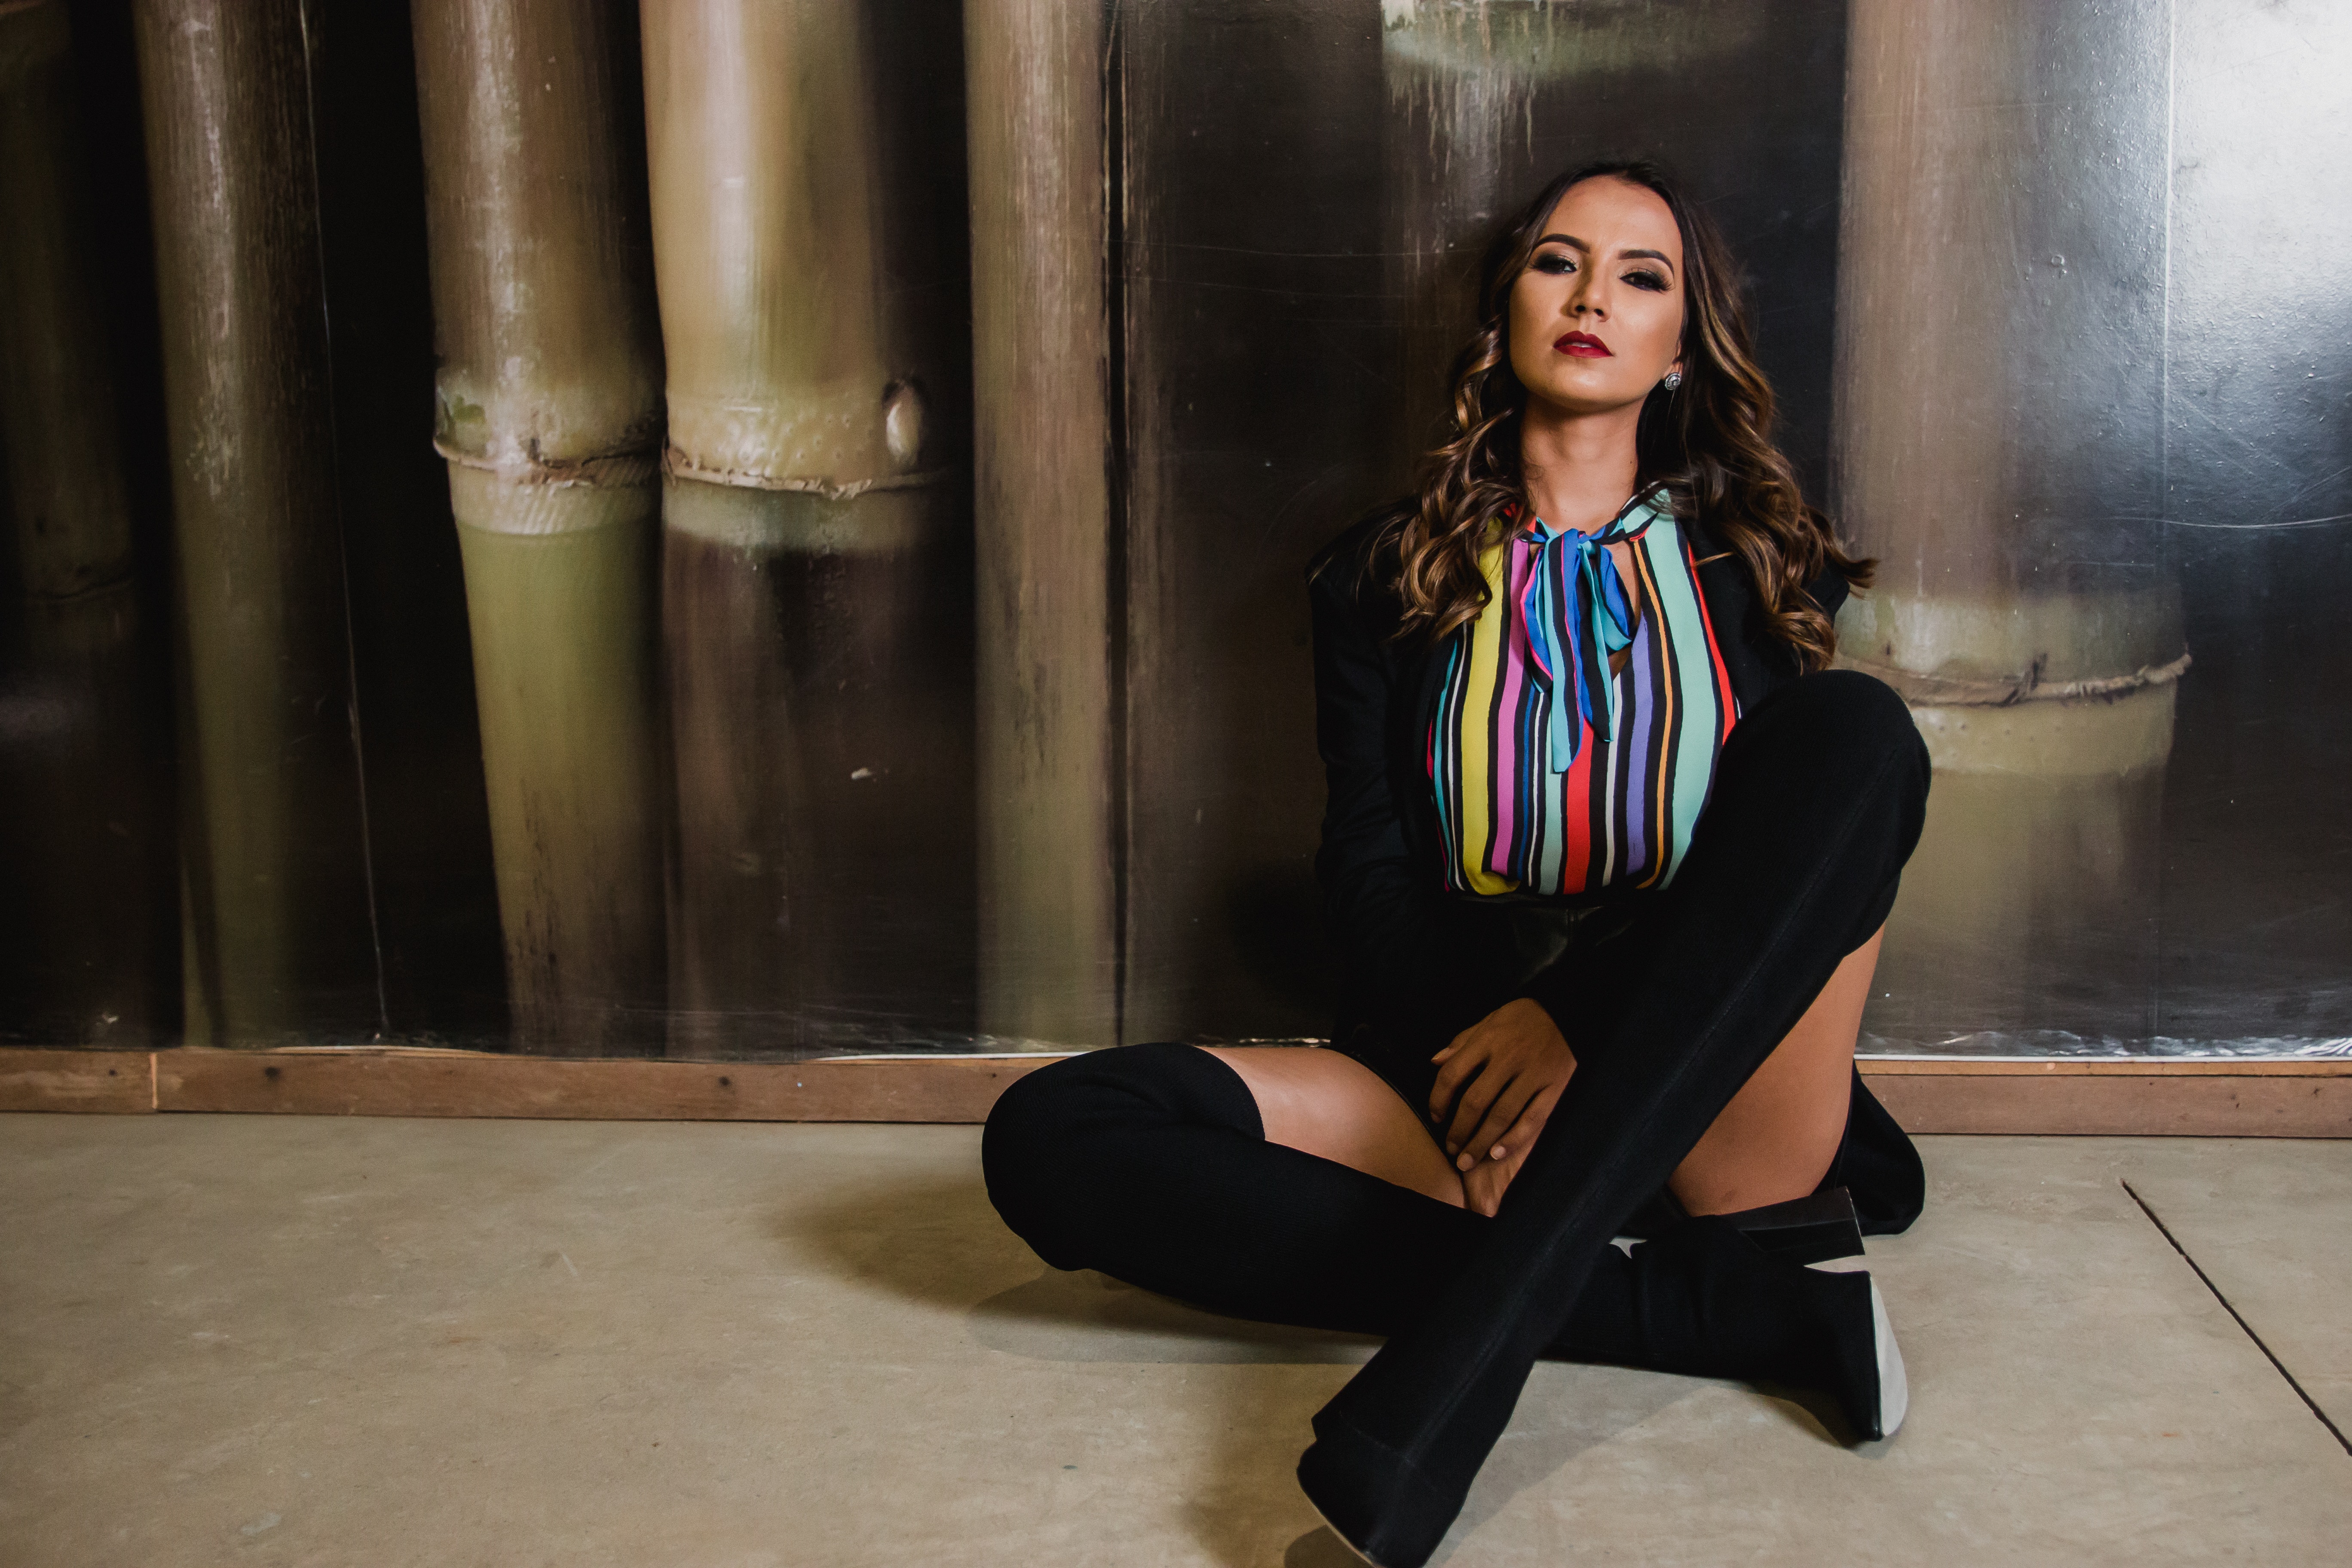
sitting, blue, clothing, beauty, fashion, photo shoot, leg, street fashion, footwear, knee, model, photography, fashion model, long hair, joint, tights, shoe, human leg, jeans, thigh, outerwear, fashion design, brown hair, electric blue, black hair, style, formal wear, trousers, blazer